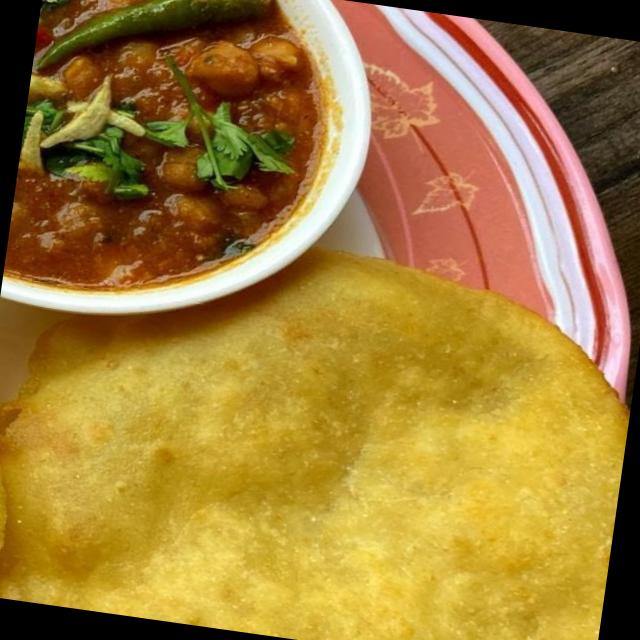
Dish: chole_bhature